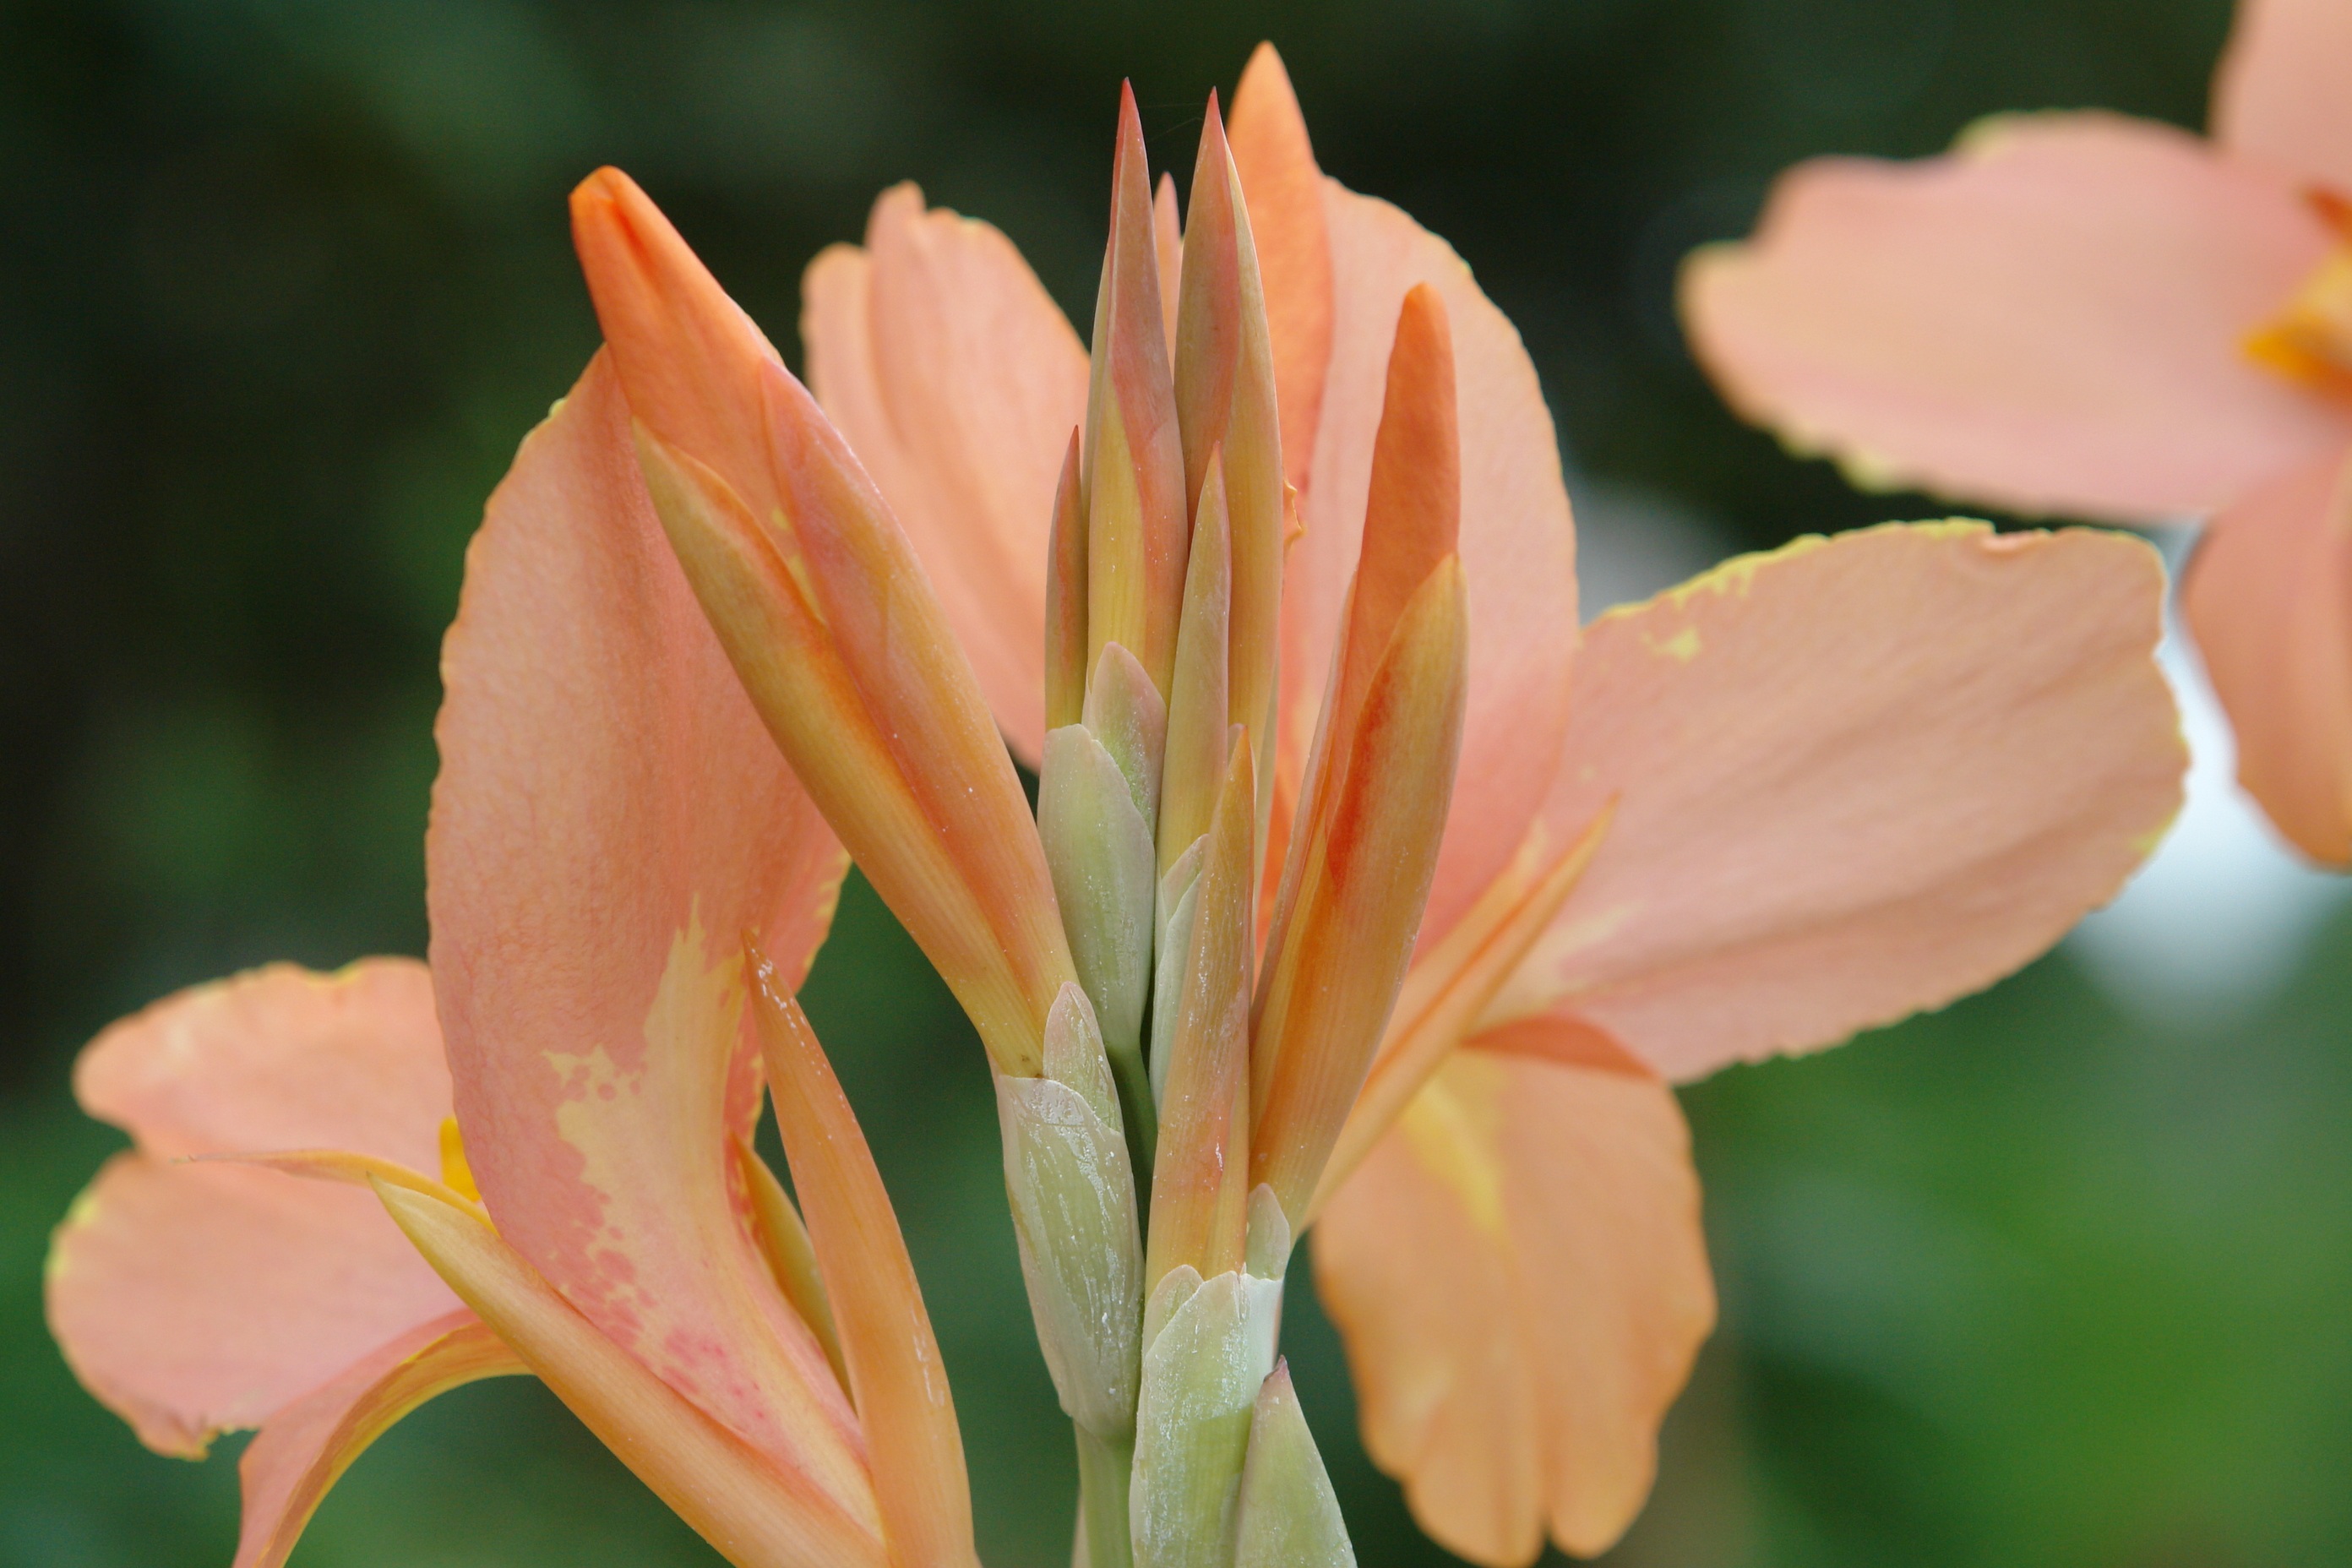
nature, blossom, plant, leaf, flower, petal, botany, blooming, yellow, garden, flora, wildflower, close up, petals, shrub, fleur, beautiful, lily, macro photography, flowering plant, plant stem, land plant, canna family